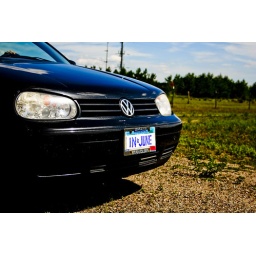
production photos for luke's angels' &amp;quot;in june&amp;quot; music video on location in st. cloud and avon, minnesota.